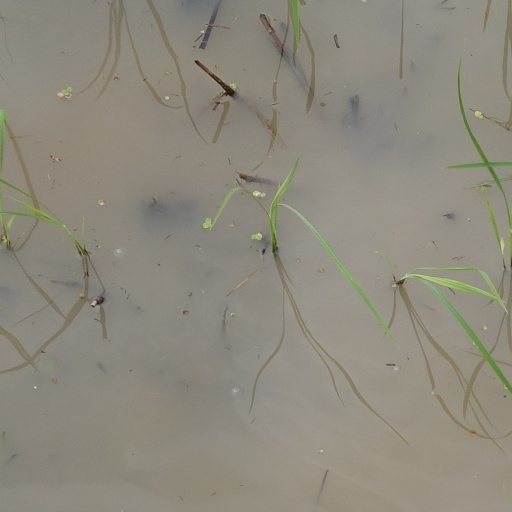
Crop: rice